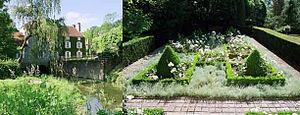
Athie, Côte-d'Or, Bourgogne, France
L'Armançon est une rivière française qui traverse les départements de la Côte-d'Or et de l'Yonne, donc en région Bourgogne-Franche-Comté et Grand Est. Avec une longueur de 202 km et un débit moyen de 30 m³ c'est un affluent droit important de l'Yonne, dans le bassin collecteur de la Seine.
Athie est une commune française située dans le département de la Côte-d'Or en région Bourgogne-Franche-Comté.